Pierre Tendean

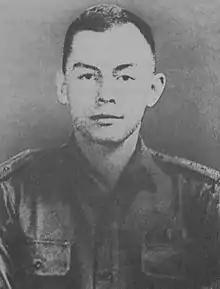
Tendean, 1963

Pierre Andries Tendean (21 February 1939 – 1 October 1965) was an Indonesian Army lieutenant. He is best known for being one of the victims of the 30th September Movement (G30S) and was posthumously awarded as revolution hero, later Indonesian national hero.